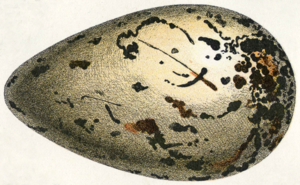
Oeuf de grand pingouin
Le Grand Pingouin était un grand oiseau incapable de voler de la famille des Alcidés. Il vivait sur le pourtour de l'océan Atlantique et s'est éteint au milieu du XIXᵉ siècle. C'était l'unique espèce moderne du genre Pinguinus, qui comprenait également d'autres espèces de pingouins de grande taille. On pouvait rencontrer ce pingouin dans les eaux de l'Atlantique nord, dans une zone comprenant les eaux du Canada, du Groenland, des îles Féroé, de la Norvège, de l'Irlande et de la Grande-Bretagne, et s'étendant au sud jusqu'en Nouvelle-Angleterre et au nord de l'Espagne. Durant la saison de reproduction, il se regroupait en colonies sur des îles rocailleuses à proximité des côtes.